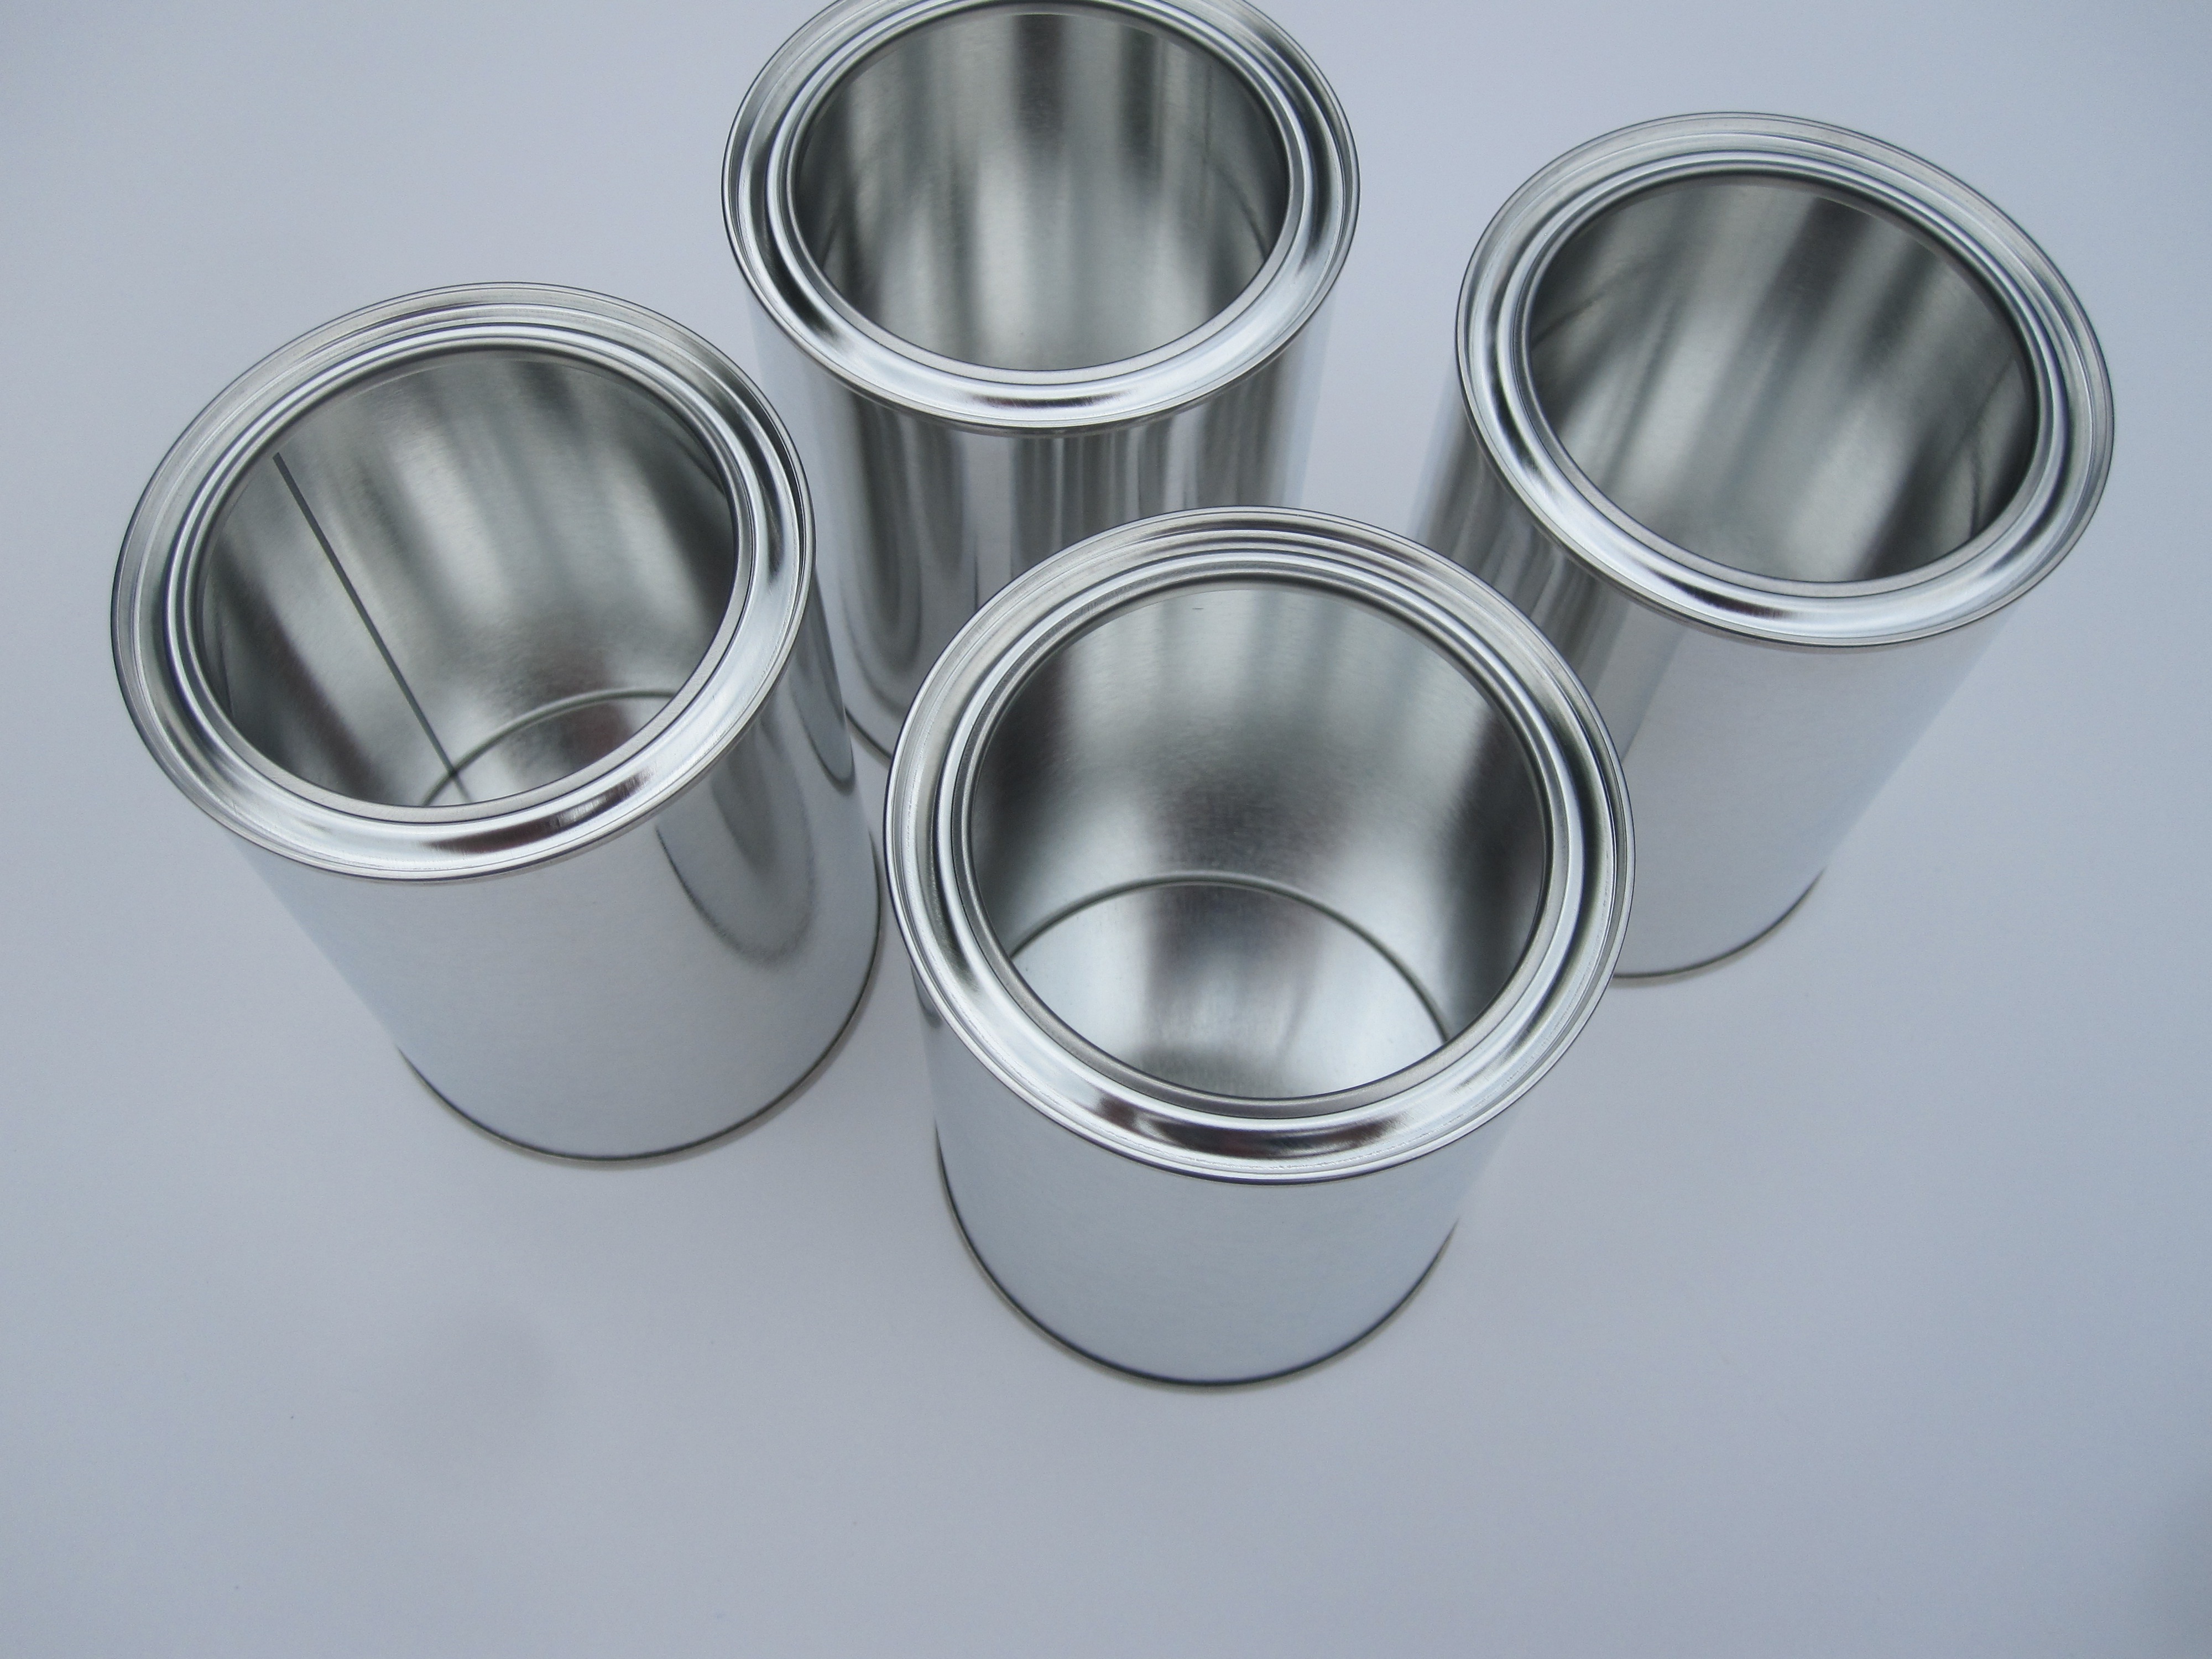
light, white, wheel, cup, metal, shadow, paper, material, sheet, product, background, silver, container, rim, cans, glance, tin, tin can, plastic wrap, aluminum can